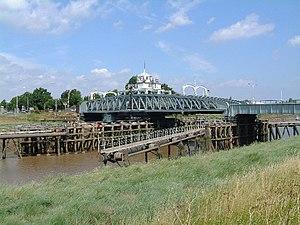
Sutton Bridge est un village et une paroisse civile du Lincolnshire, en Angleterre. Il est situé sur la route A17, à 11 km au nord de Wisbech et à 14 km à l'ouest de King's Lynn. Administrativement, il relève du district de South Holland.